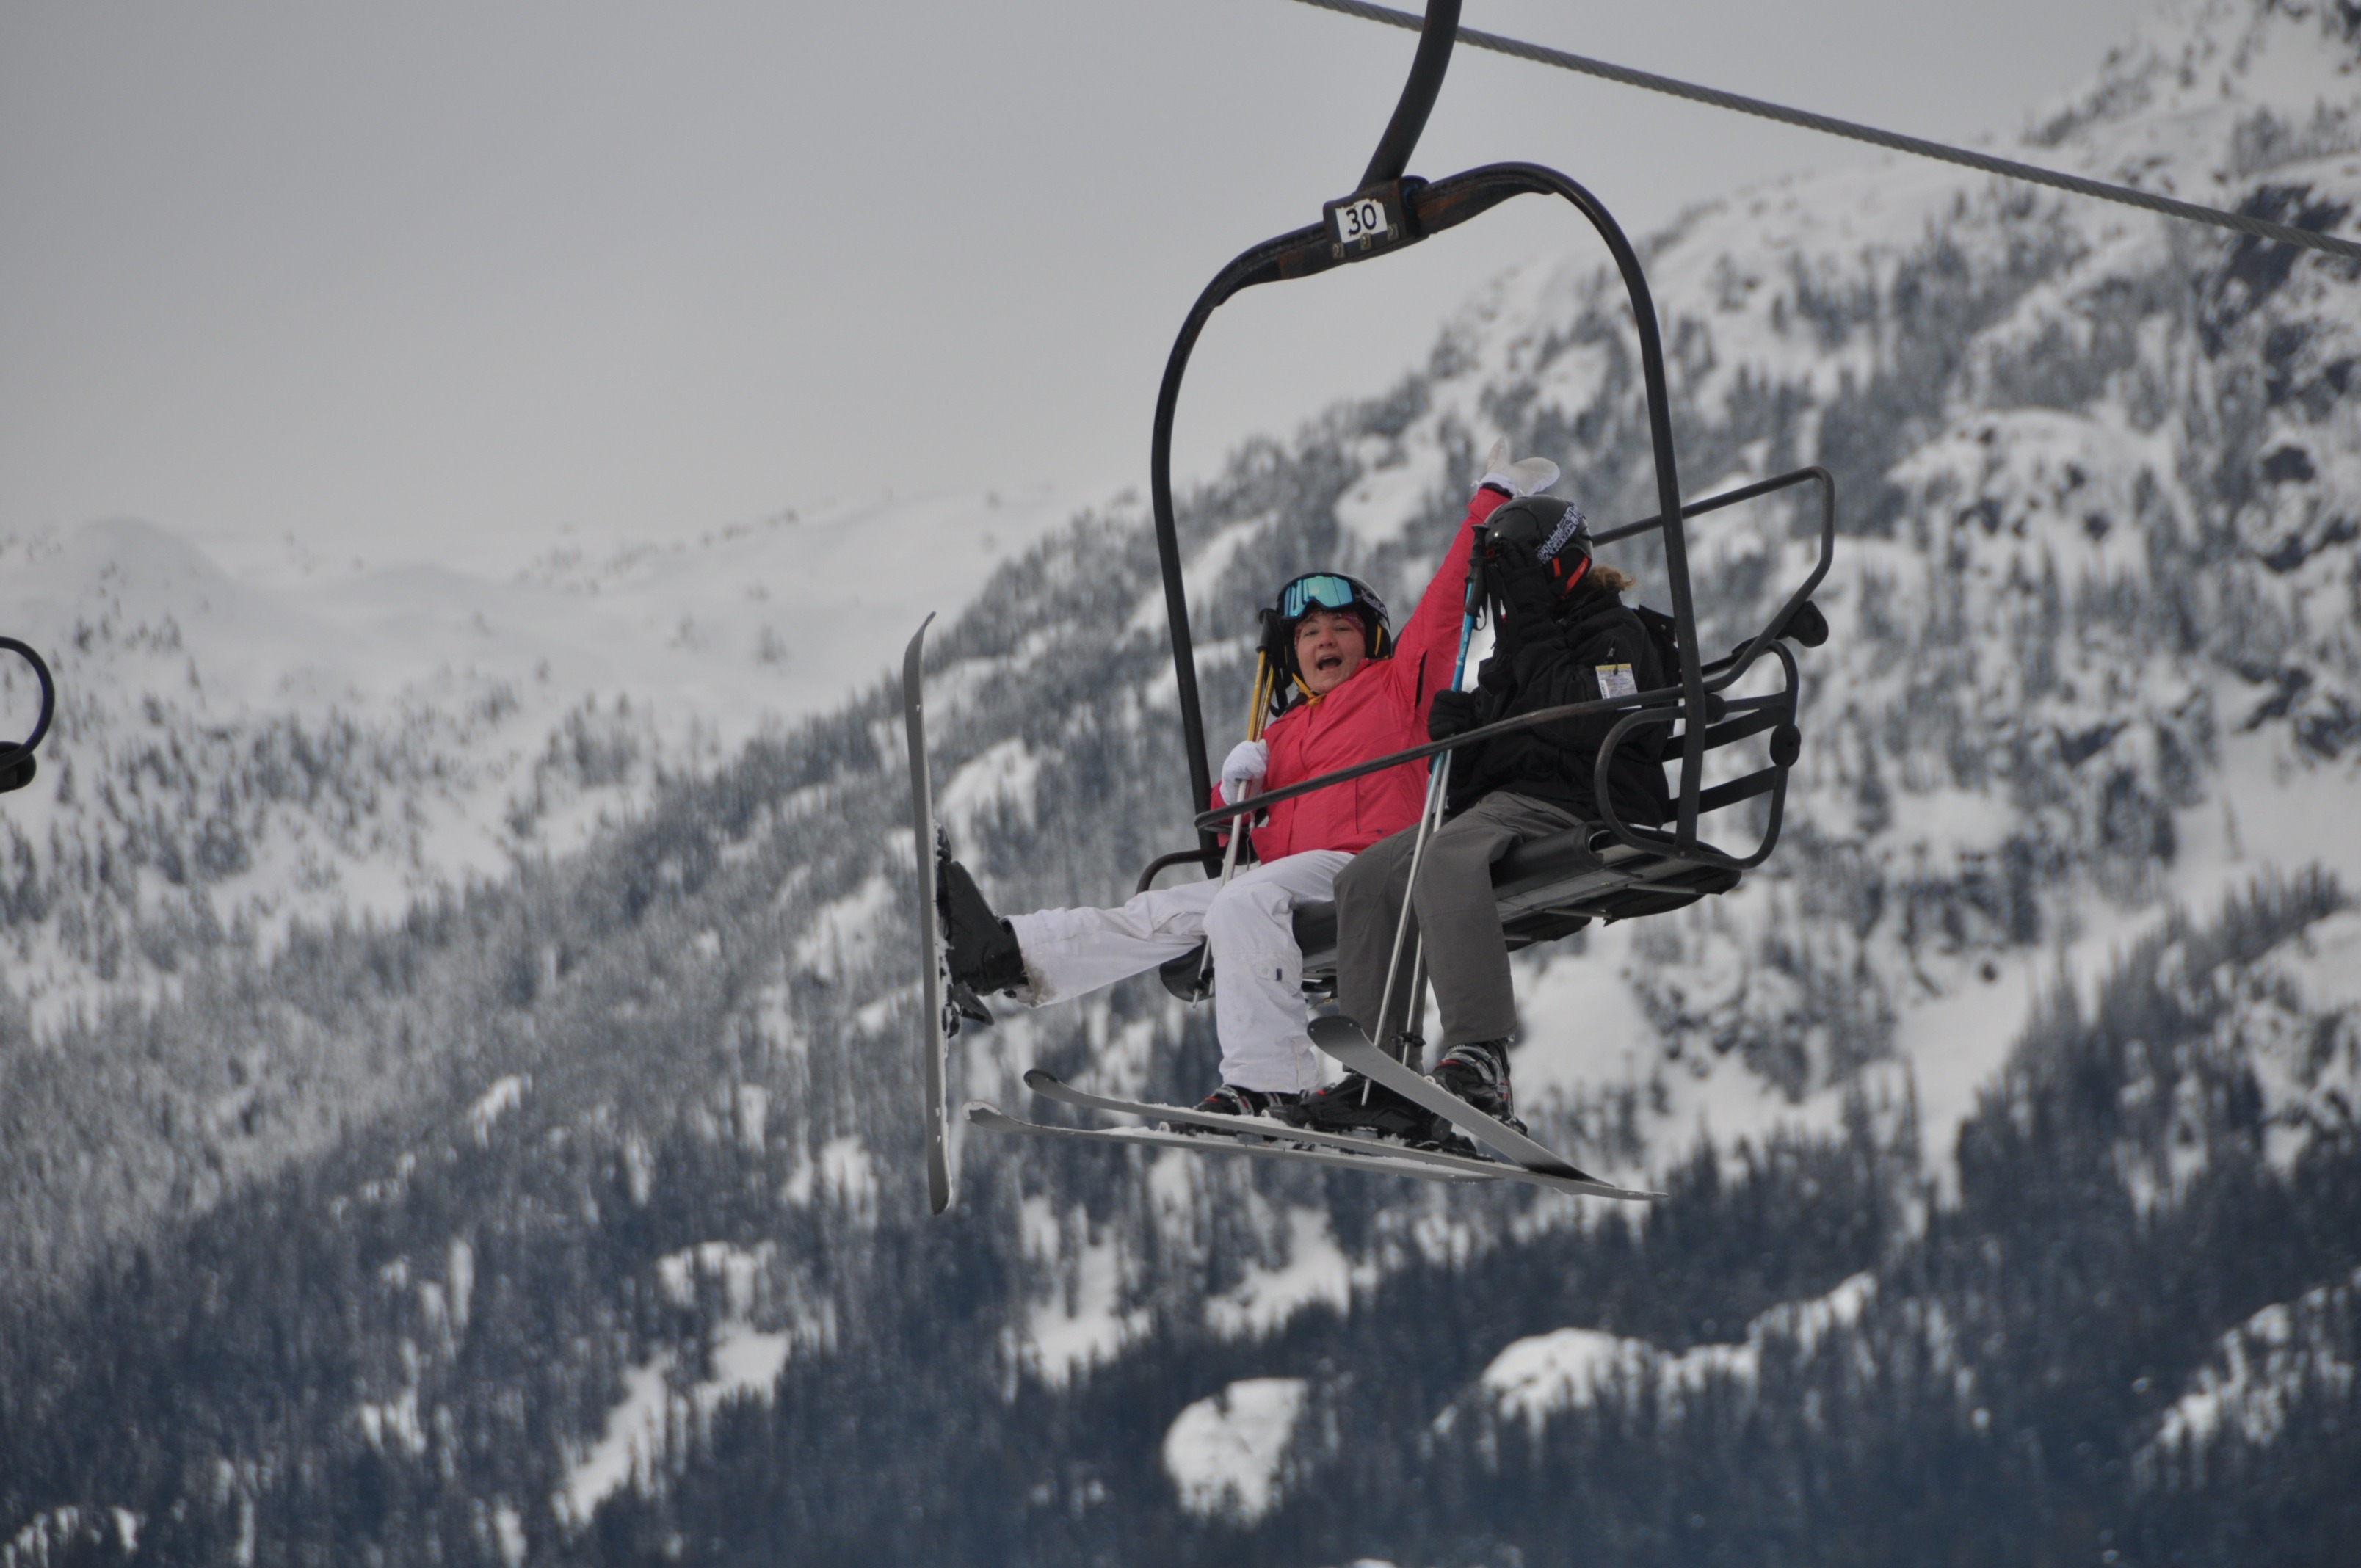
snow, winter, vehicle, ski lift, weather, skiing, season, winter sport, canada, ski, whistler, british columbia, ski equipment, geological phenomenon, freestyle skiing